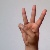
The image shows a hand gesture representing the letter 'W' in Indian Sign Language.